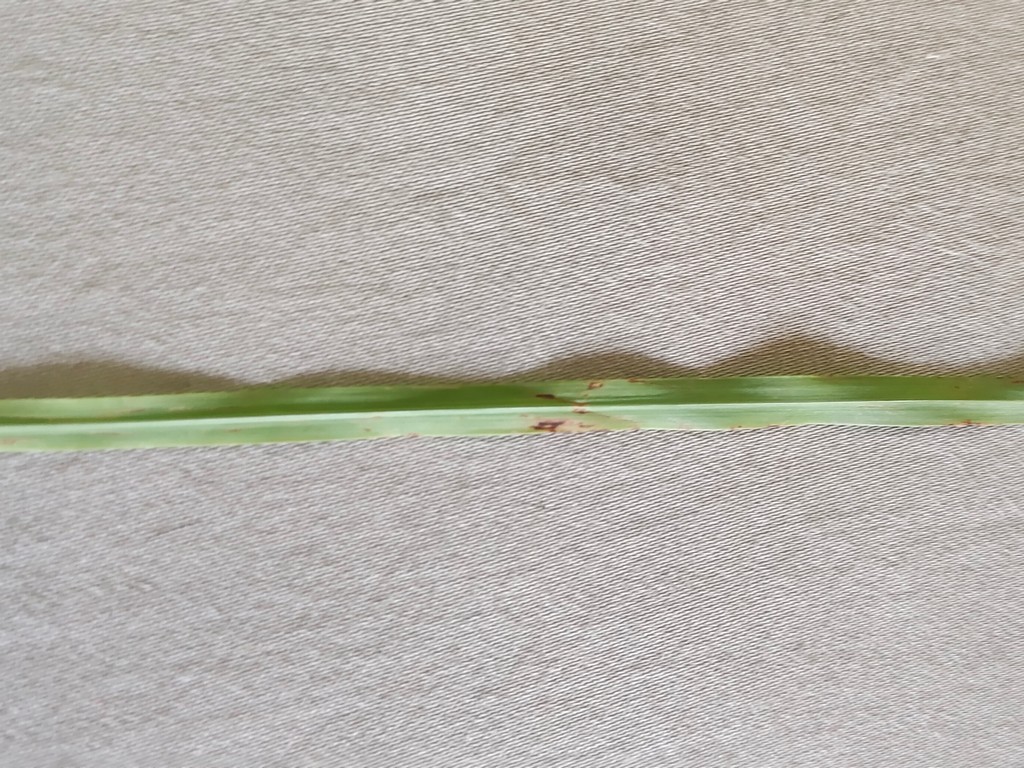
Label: Unhealthy